Epic of Koroghlu

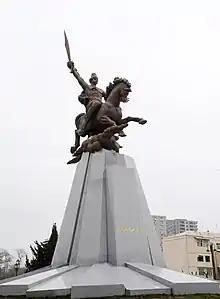
Monument to Koroghlu in Baku, Azerbaijan

The Epic of Koroghlu is a heroic legend prominent in the oral traditions of the Turkic peoples, mainly the Oghuz Turks. The legend typically describes a hero who seeks to avenge a wrong. It was often put to music and played at sporting events as an inspiration to the competing athletes. Koroghlu is the main hero of an epic with the same name in Azerbaijani, Turkmen and Turkish as well as some other Turkic languages. The epic tells about the life and heroic deeds of Koroghlu as a hero of the people who struggled against unjust rulers. The epic combines the occasional romance with Robin Hood-like chivalry.